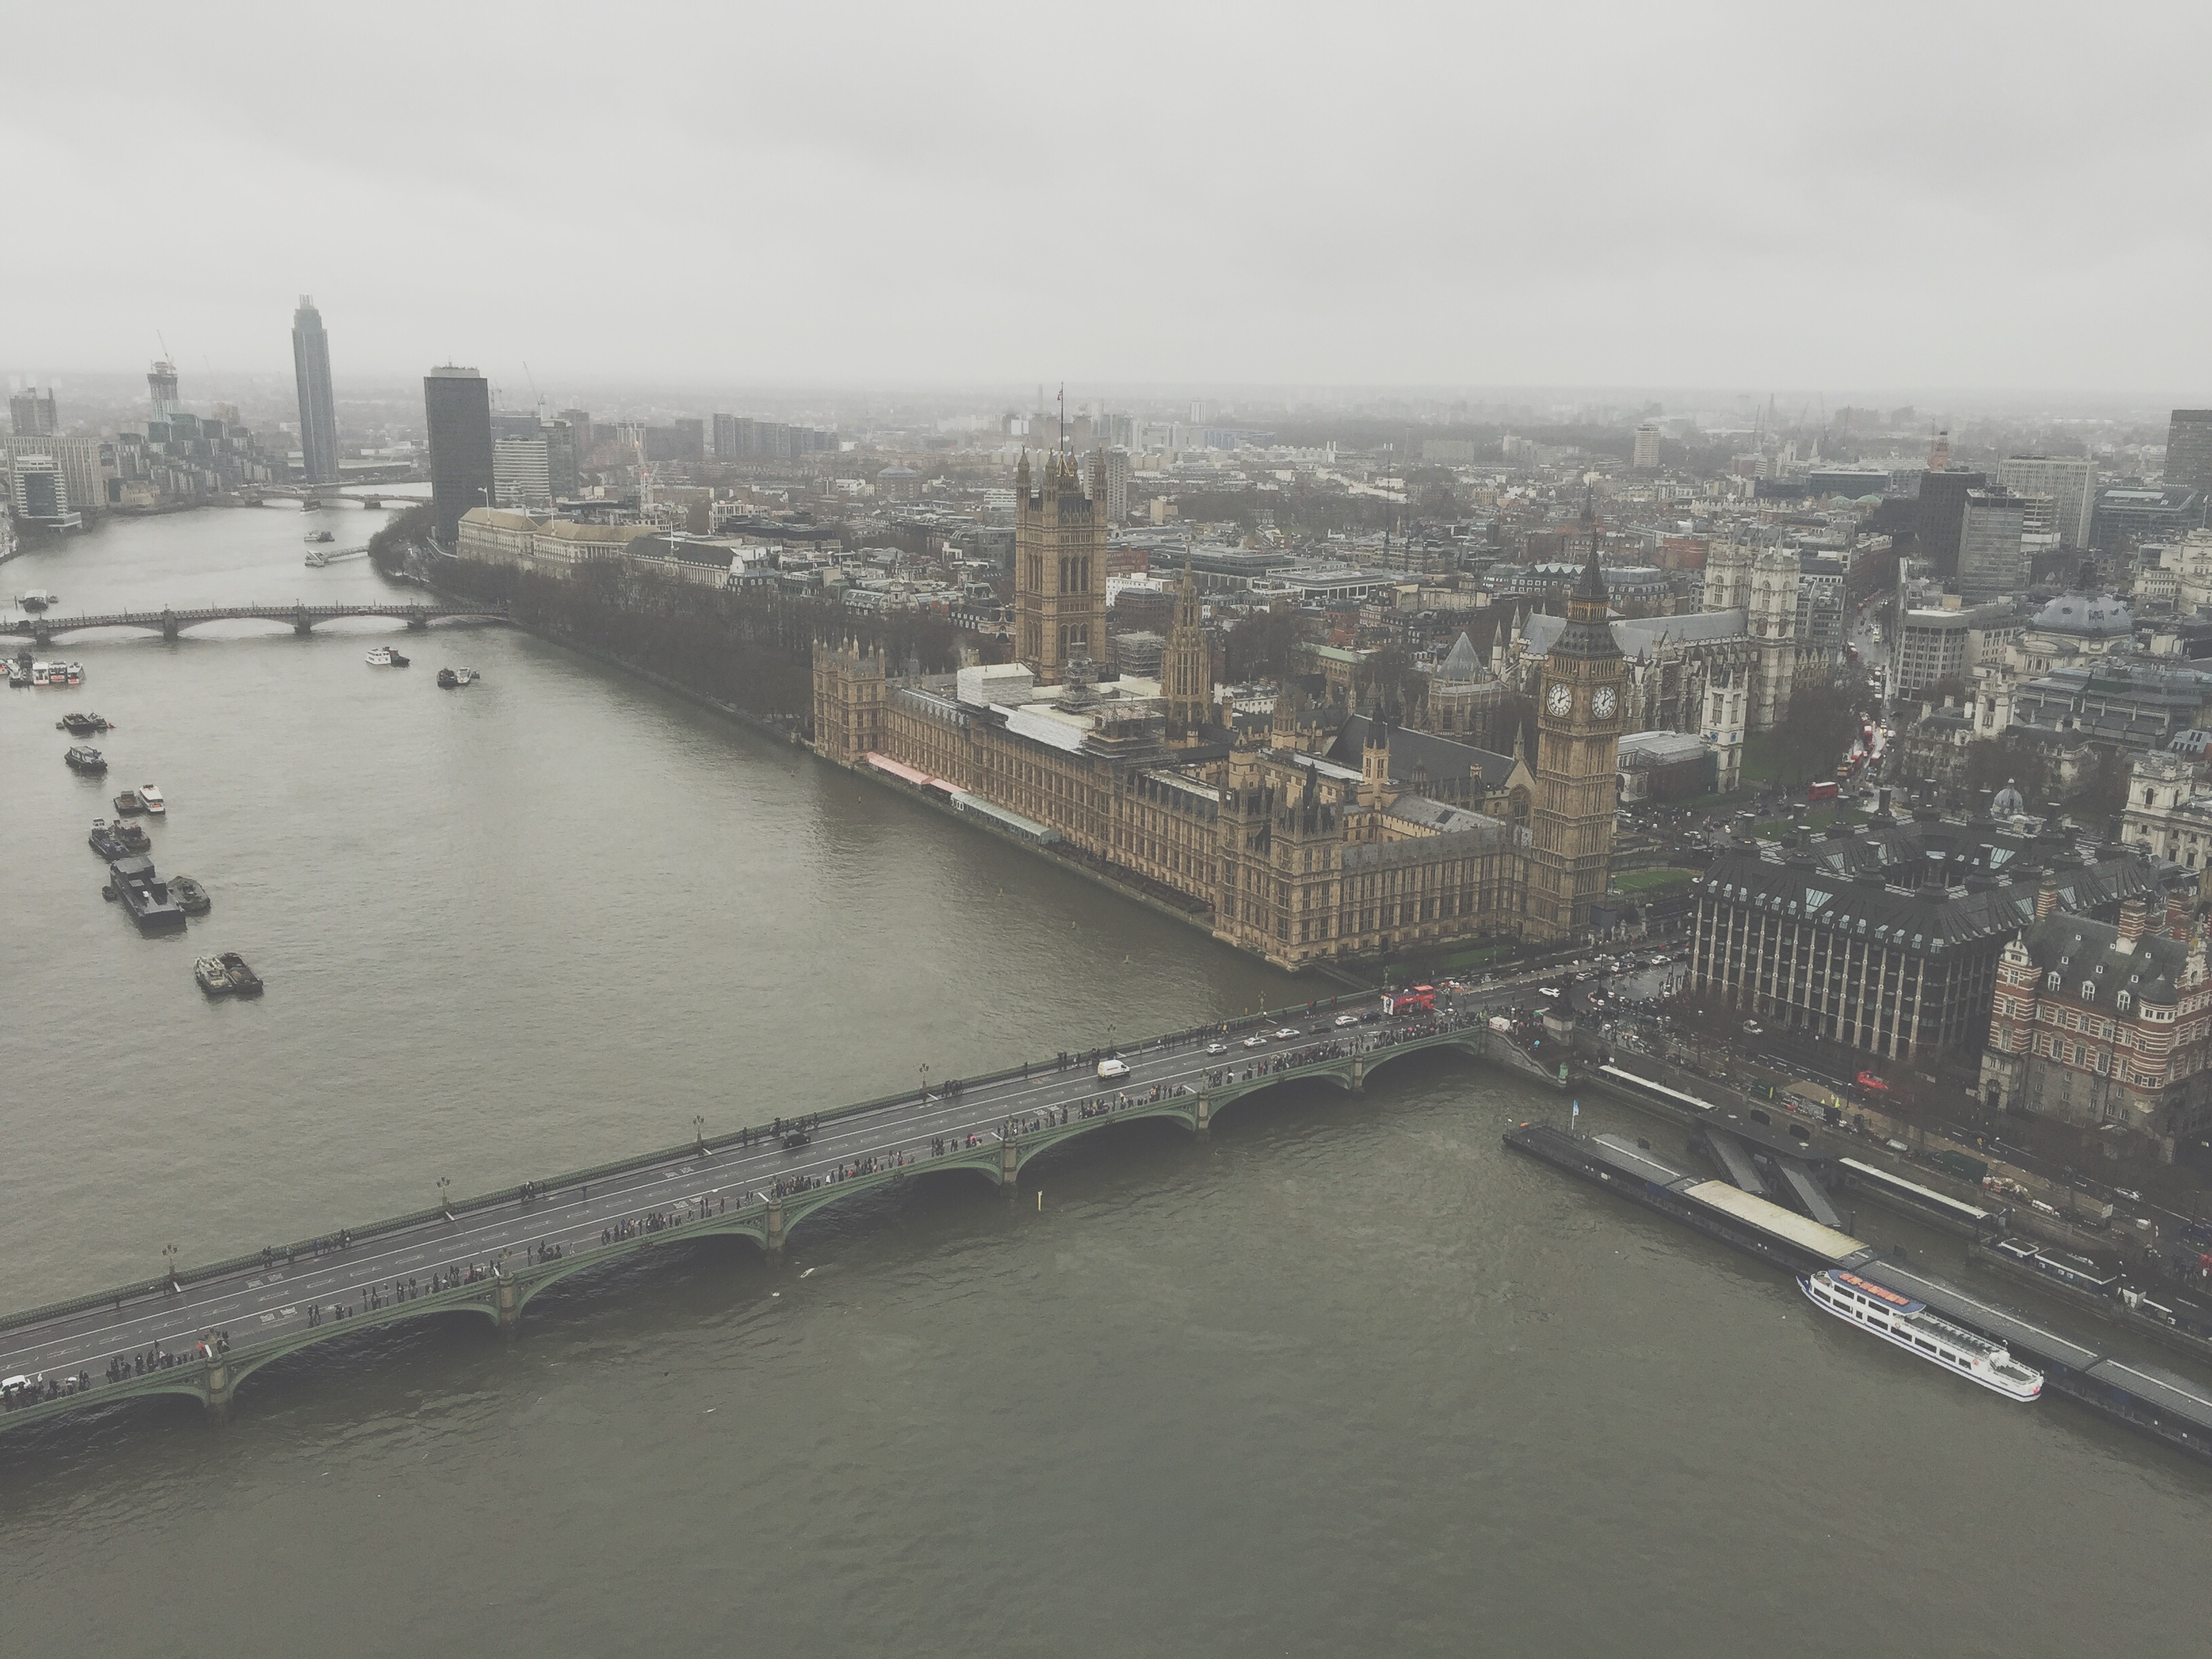
sea, coast, water, bridge, skyline, morning, city, urban, river, foggy, cityscape, reflection, haze, bay, harbor, port, waterway, london, buildings, channel, aerial photography, atmospheric phenomenon